Morris Muskat

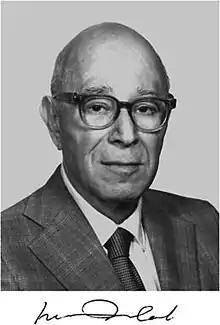
Morris Muskat

Morris Muskat (21 April 1906 – 20 June 1998) was an American petroleum engineer. Muskat refined Darcy's equation for single phase flow, and this change made it suitable for the petroleum industry. Based on experimental results worked out by his colleagues, Muskat and Milan W. Meres also generalized Darcy's law to cover multiphase flow of water, oil and gas in the porous medium of a petroleum reservoir. The generalized flow equation provides the analytical foundation for reservoir engineering that exists to this day.